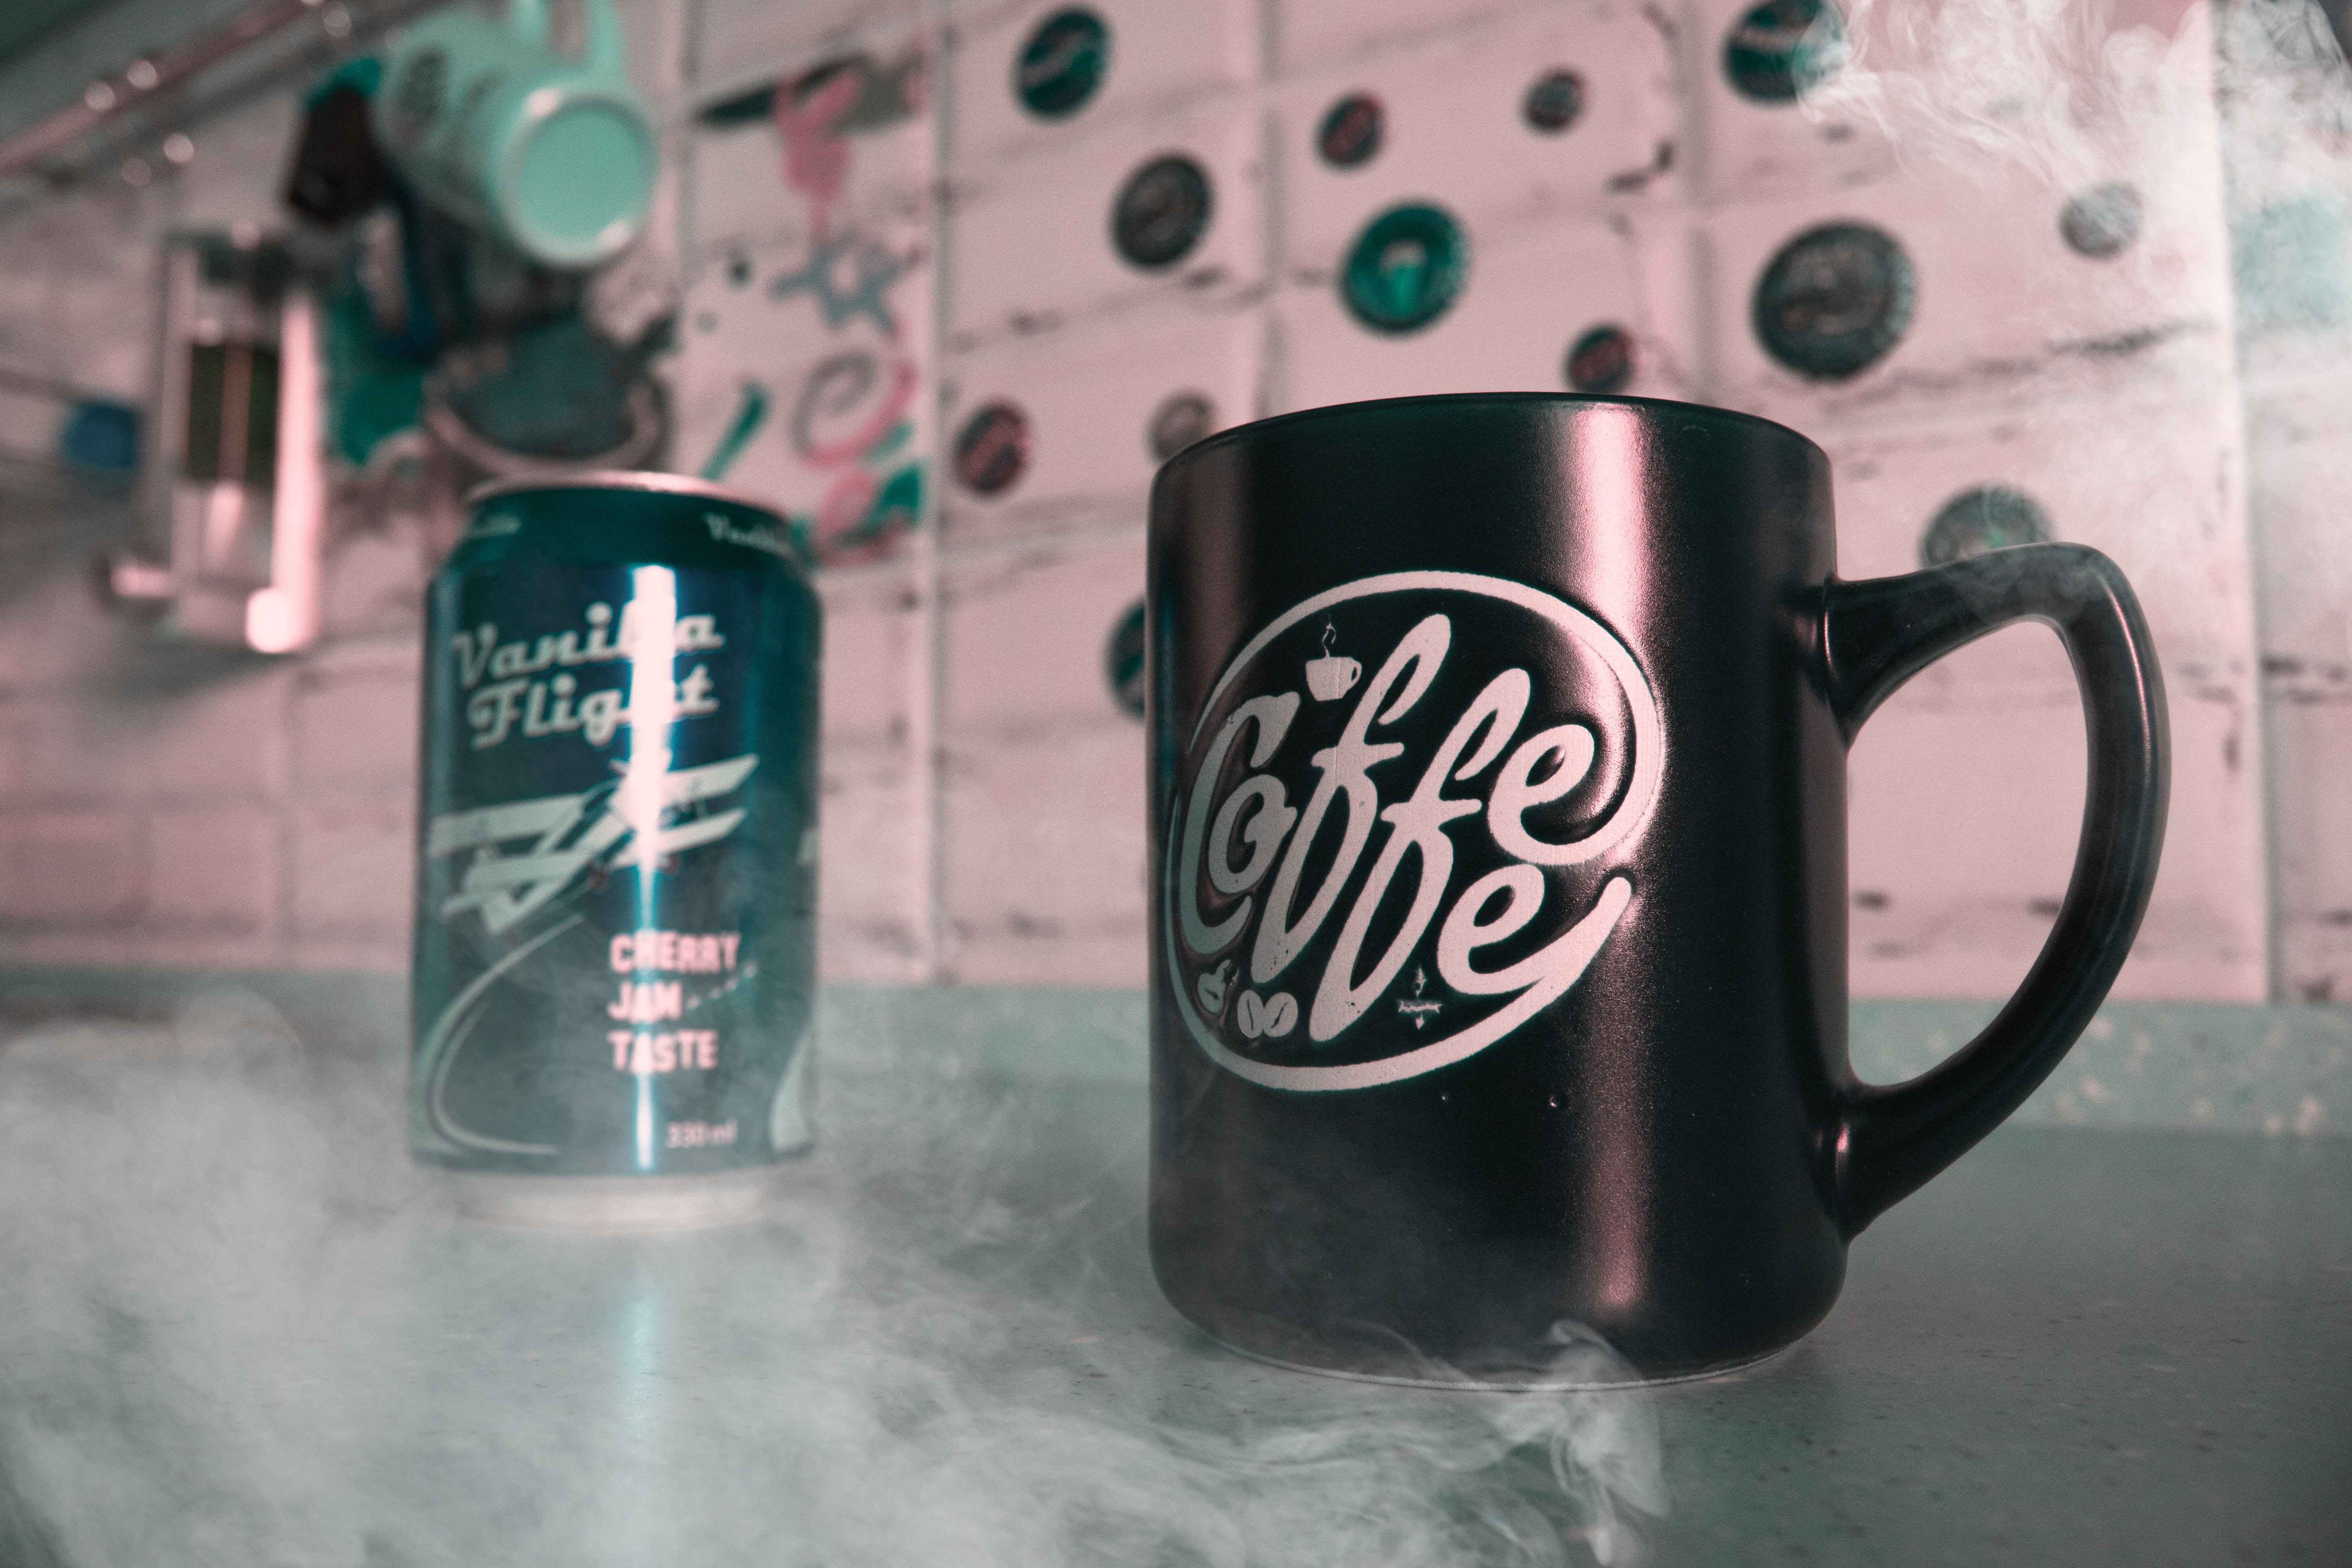
mug, drink, beverage can, cup, drinkware, tableware, carbonated soft drinks, soft drink